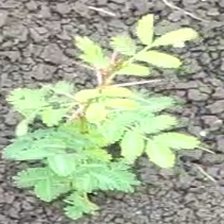
Weed species: Dwarf_cassia_(Chamaecrista pumila)